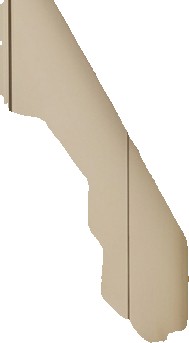
Surface category: wall